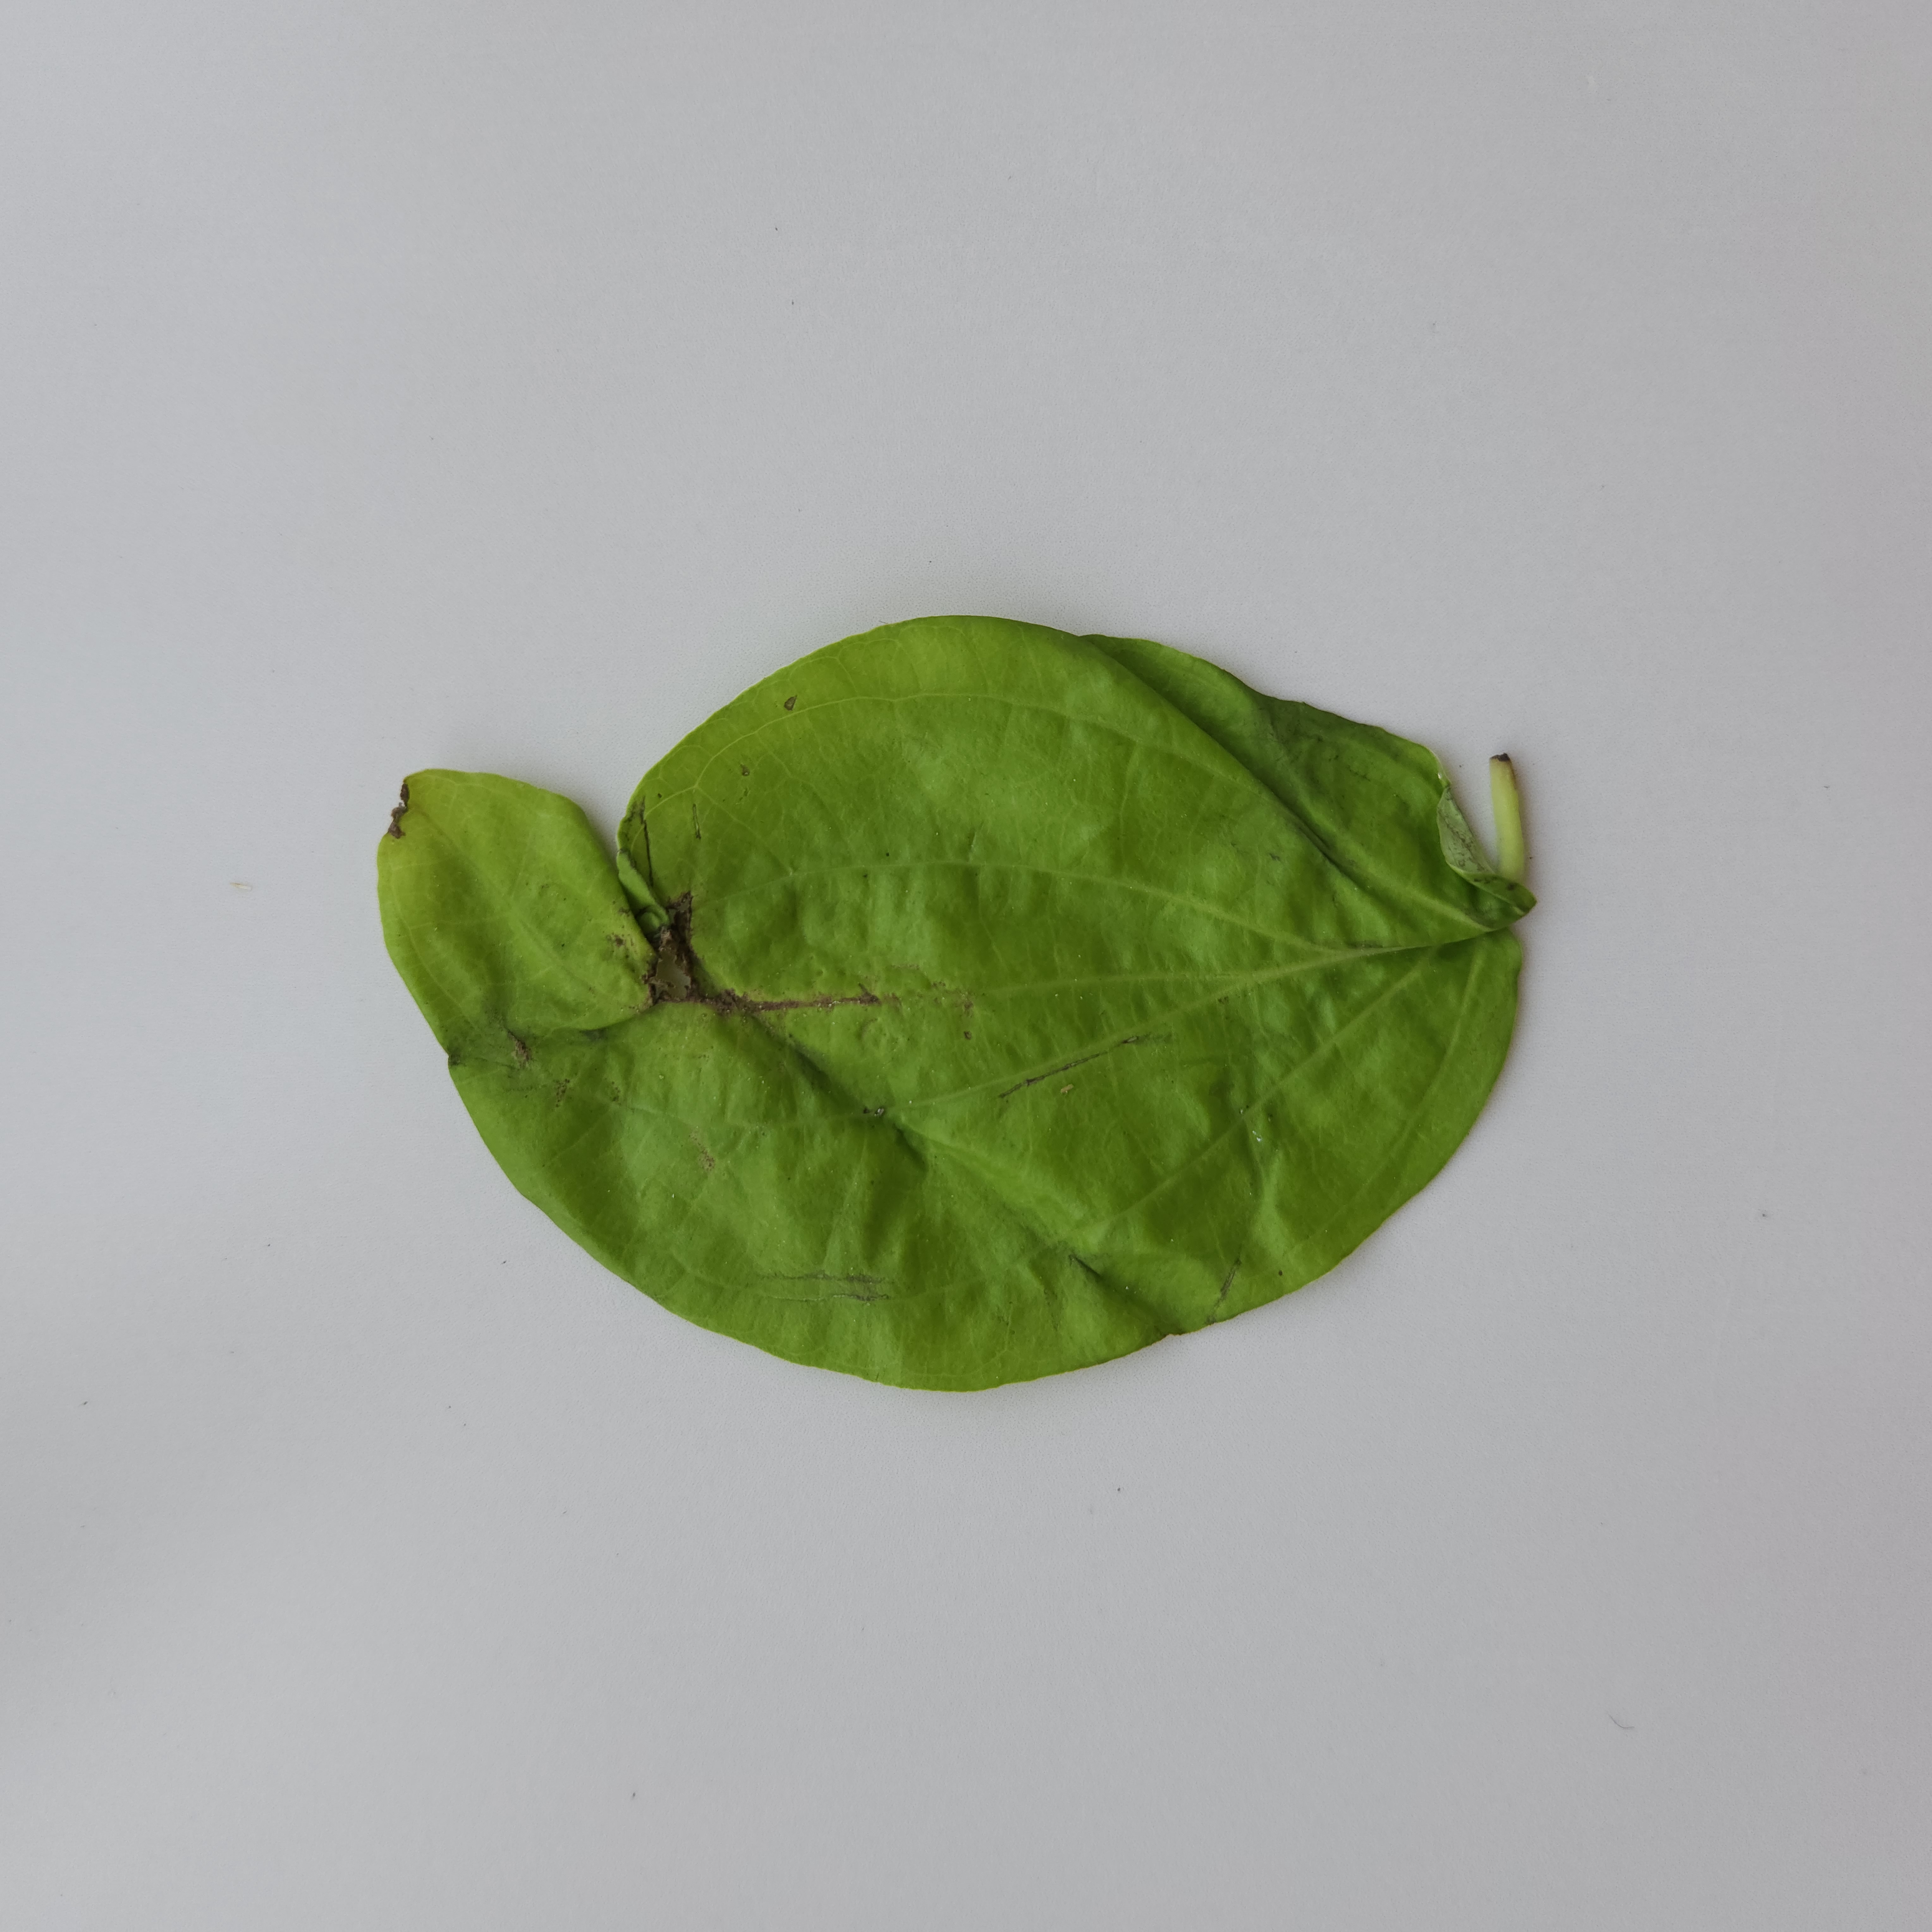
Label: Diseased